Côte-des-Neiges–Notre-Dame-de-Grâce

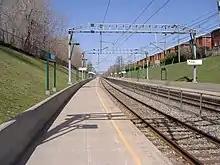
The Canora station on the RTM's Deux-Montagnes line.

Côte-des-Neiges–Notre-Dame-de-Grâce is served by two lines and ten stations of the Montreal Metro. There are seven stations in the borough on the Orange line: the Vendôme and Villa-Maria stations in Notre-Dame-de-Grâce, and the Snowdon, Côte-Sainte-Catherine, Plamondon, Namur and De La Savane stations in Côte-des-Neiges. The borough is served by four stations on the Blue line, all of which are in Côte-des-Neiges: Snowdon, Côte-des-Neiges, Université-de-Montréal and Édouard-Montpetit.